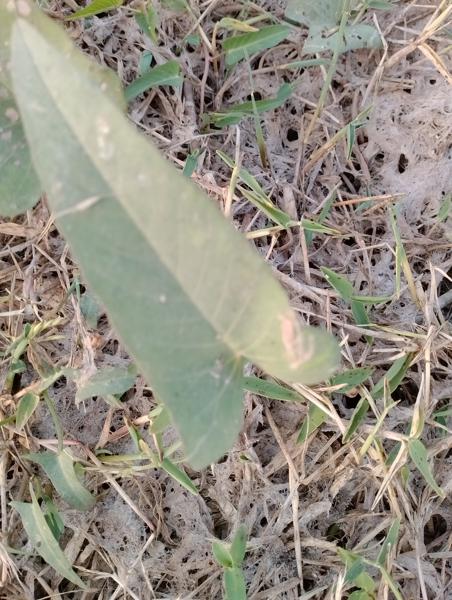
Weed species: Ipomoea aquatic